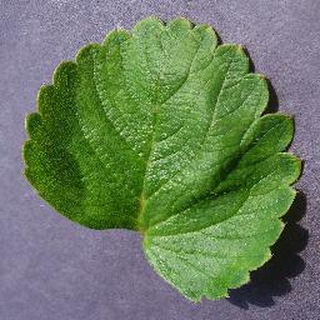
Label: healthy_strawberry